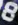
Number: 8